Attiya Gamri

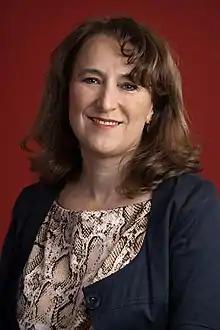
Attiya Gamri in 2020

Attiya Gamri (born 1972) is a Dutch politician and former member of the Provincial Council of Overijssel in the Netherlands. She is most well known for her political advocacy for Assyrians and their human rights in West Asia, as well as for her participation in Dutch politics.